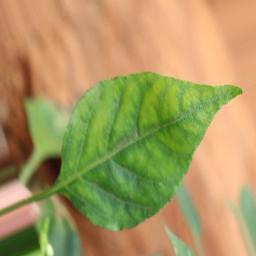
Label: healthy